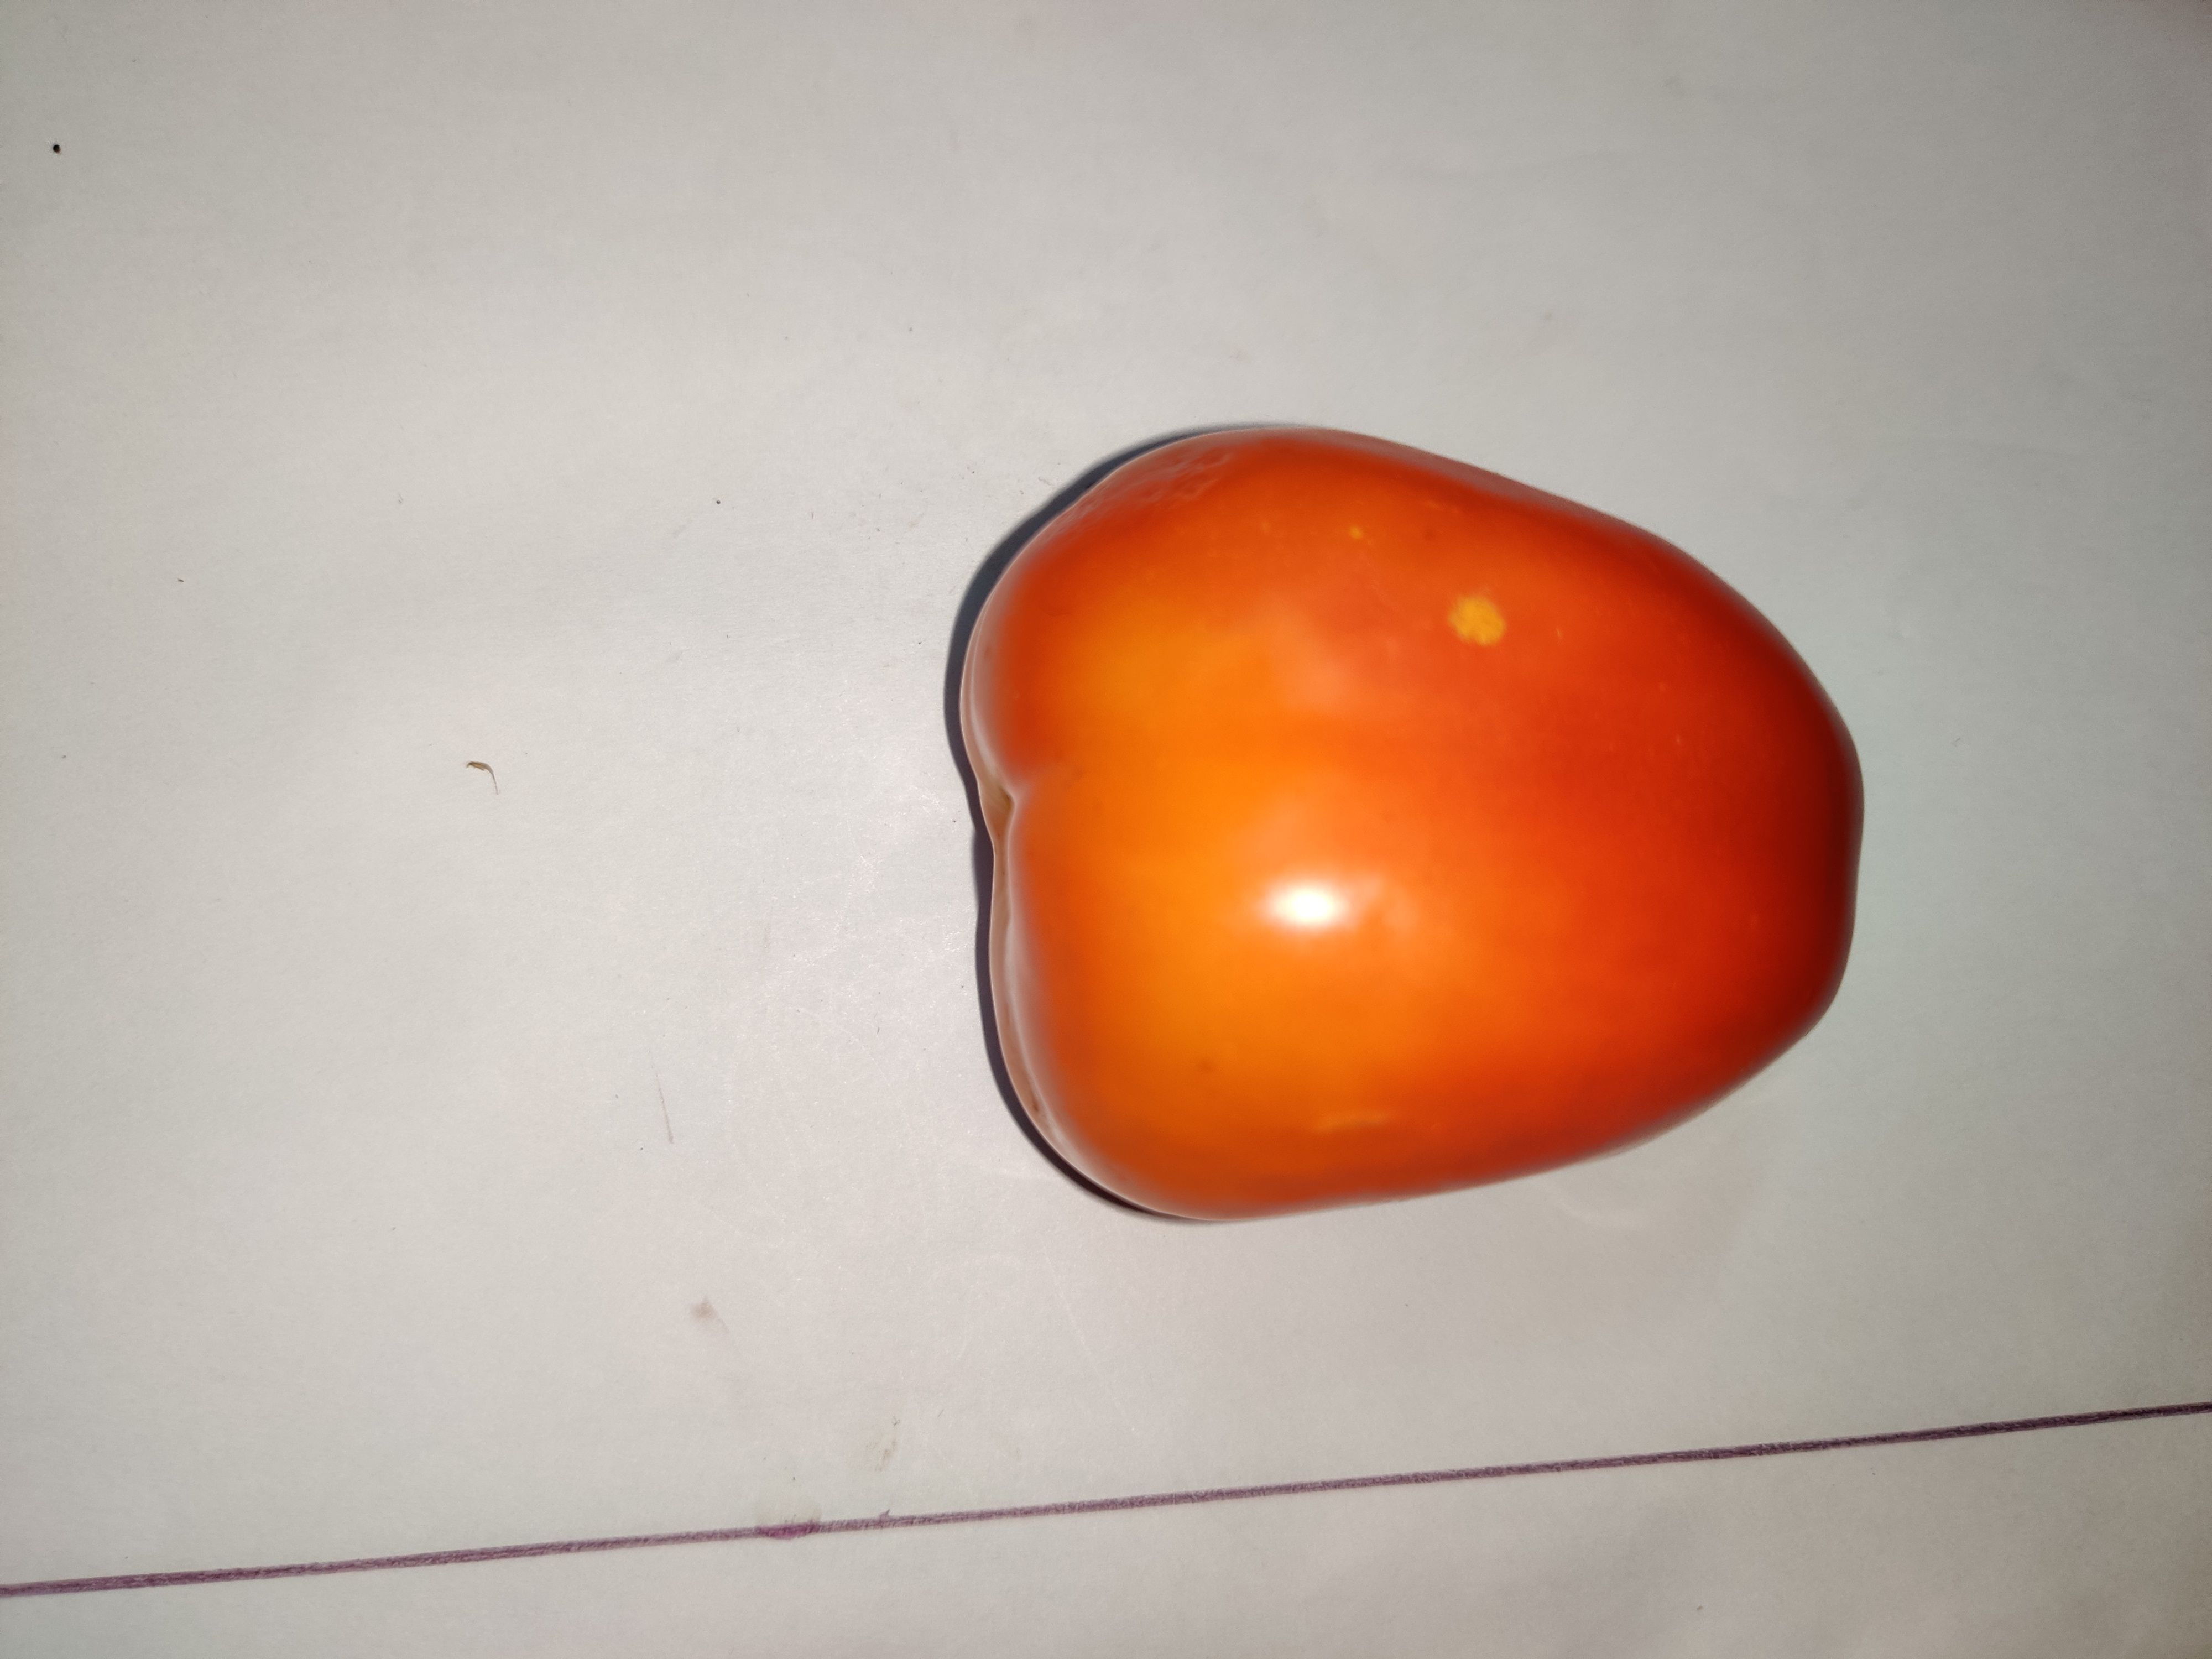
Fruit: tomatoes
Grade: 1st-grade